Noia

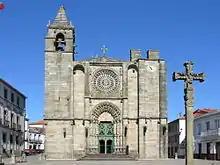
Church of Saint Martin

Noia is a town and municipality in the autonomous community of Galicia in northwestern Spain. It is the capital of the comarca with the same name. It has a population of 14,947 inhabitants (2010), being situated in the Province of A Coruña, some 20 miles west of Santiago de Compostela near the mouth of the Tambre river.